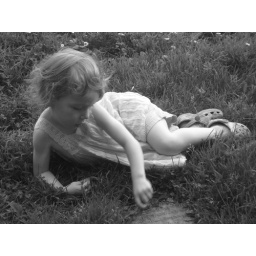
Dreamy girl in black and white